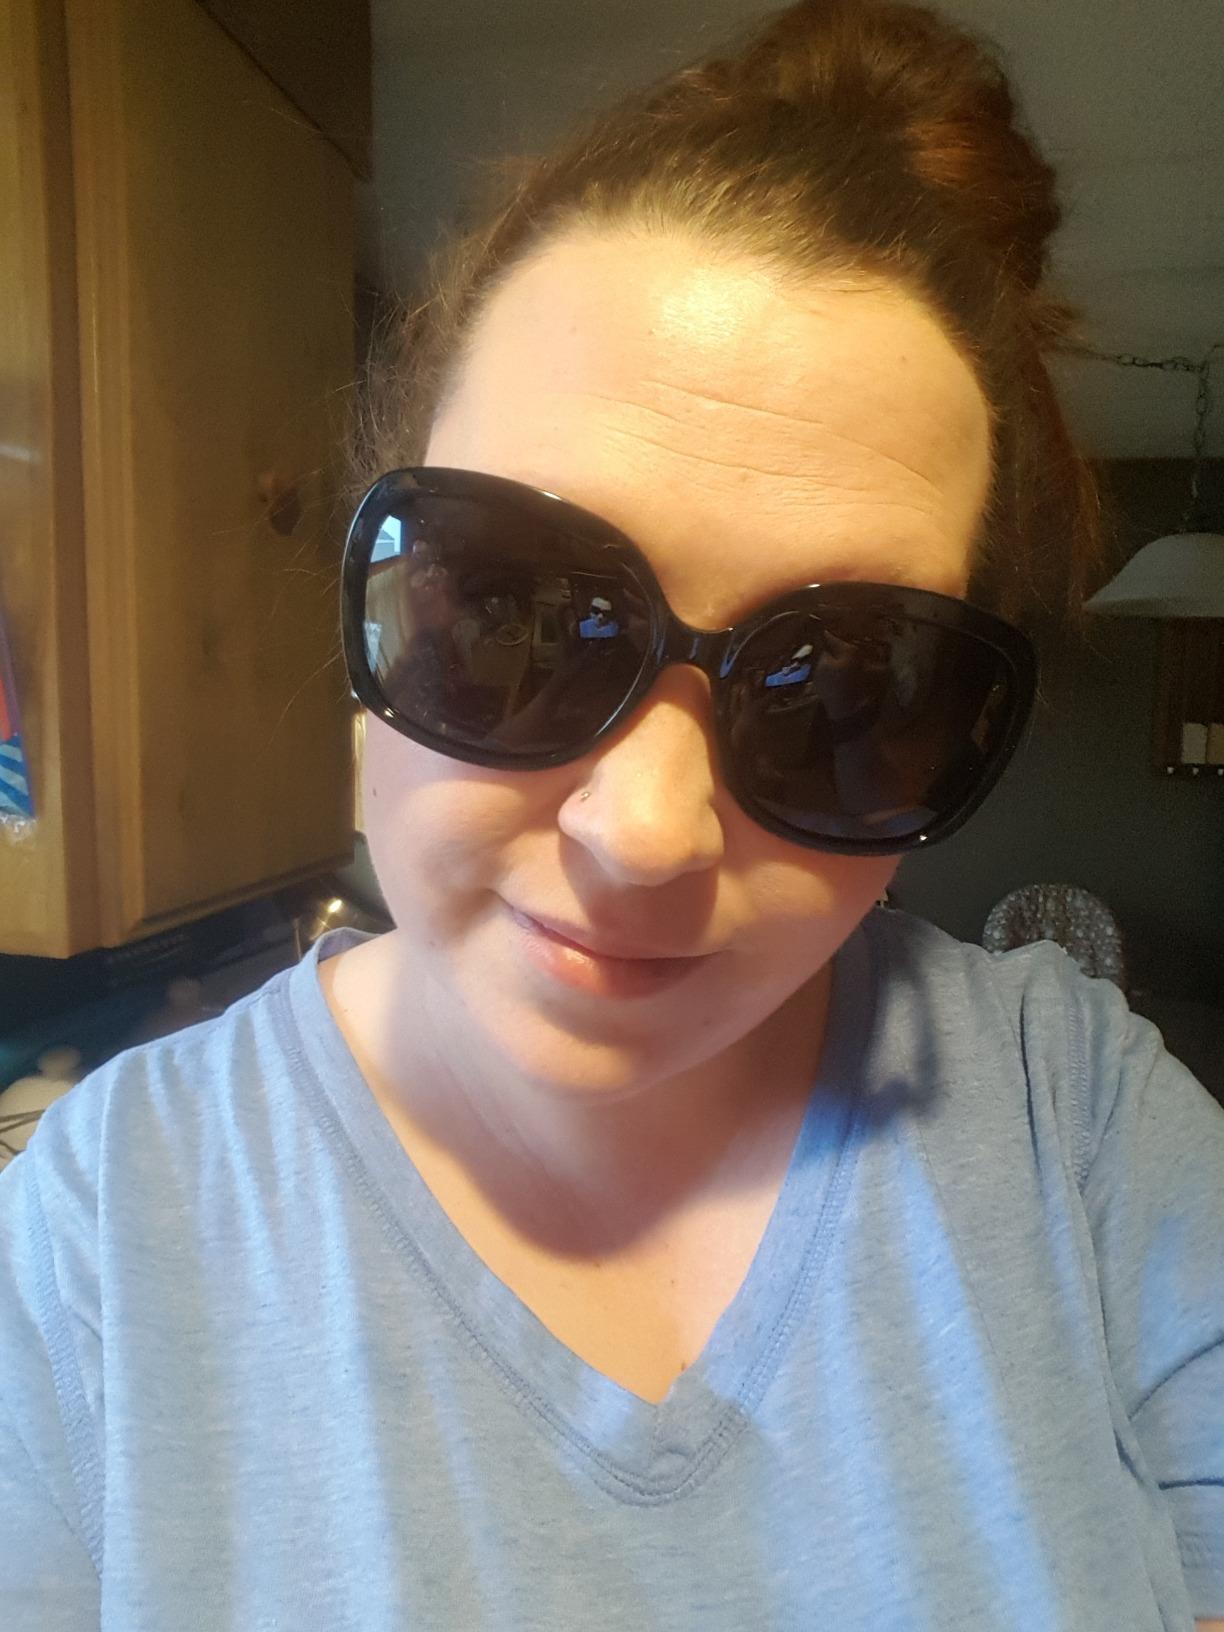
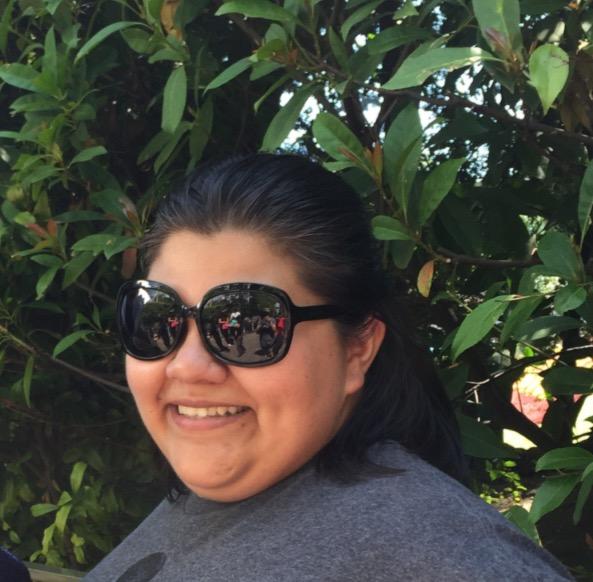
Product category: accessories_sunglasses
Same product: yes